Campervan

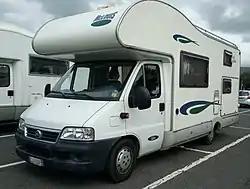
A coachbuilt Fiat Ducato campervan

A campervan, also referred to as a camper, caravanette, motorhome or RV (recreational vehicle) in North America, is a self-propelled vehicle that provides both transport and sleeping accommodation. The term describes vans that have been fitted out, whereas a motorhome is one with a coachbuilt body.